Shunsuke Nakamura

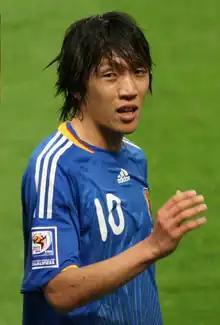
Nakamura with Japan in 2008

is a Japanese former professional footballer. He is currently a first-team coach of Yokohama FC. He is the only person to have been named J.League Most Valuable Player more than once, receiving the award in 2000 and 2013. Renowned as one of the best free kick takers ever and one of the greatest Japanese footballers of all time, Steve Perryman once remarked that Nakamura "could open a tin of beans with his left foot".